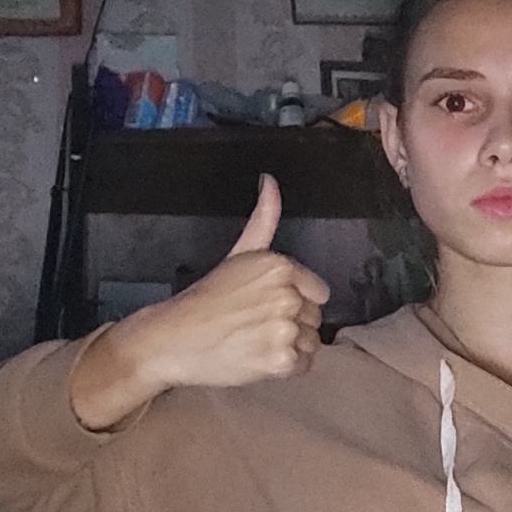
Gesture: like